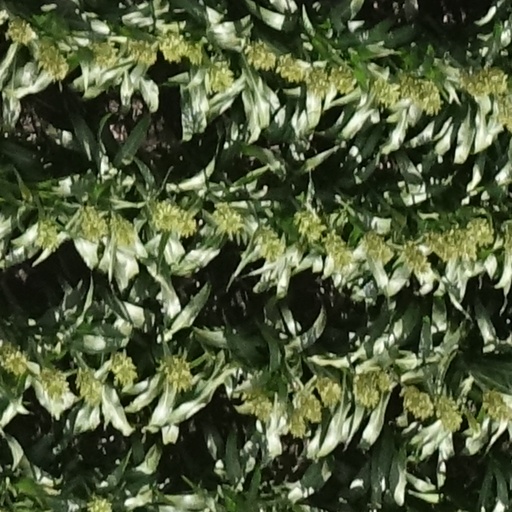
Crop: sorghum